Women in Turkey

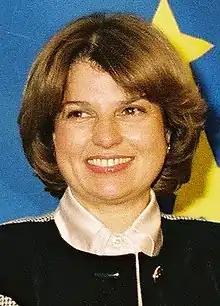
Tansu Çiller is first and only female Prime Minister of Turkey from 1993 to 1996.

The first wave of Turkish feminism occurred in the early 20th century, when women's organizations began to demand equality in civic and political rights. An important women's organization was the Ottoman Society for the Defense of Women's Rights, which was and its organ, the journal "Kadınlar Dünyası" (Women's World) was established in 1913.